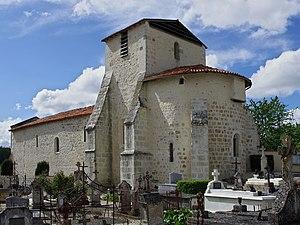
Église Saint-Étienne de Courgeac (XIIe, XVe et XVIe siècles),vue sud-est, Courgeac, Charente, France.
Courgeac est une commune du Sud-Ouest de la France, située dans le département de la Charente.
Cet article recense les monuments historiques de la Charente, en France.